Roman navy

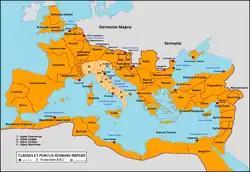
Map of the Roman fleets and major naval bases during the Principate

This prominence of lighter craft in the historical narrative is perhaps best explained in light of subsequent developments. After Actium, the operational landscape had changed: for the remainder of the Principate, no opponent existed to challenge Roman naval hegemony, and no massed naval confrontation was likely. The tasks at hand for the Roman navy were now the policing of the Mediterranean waterways and the border rivers, suppression of piracy, and escort duties for the grain shipments to Rome and for imperial army expeditions. Lighter ships were far better suited to these tasks, and after the reorganization of the fleet following Actium, the largest ship kept in service was a hexareme, the flagship of the "Classis Misenensis". The bulk of the fleets was composed of the lighter triremes and liburnians (Latin: "liburna", Greek: "libyrnis"), with the latter apparently providing the majority of the provincial fleets. In time, the term "liburnian" came to mean "warship" in a generic sense.